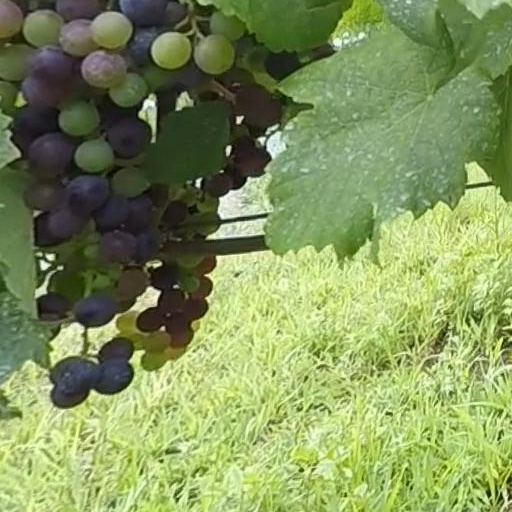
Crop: grape